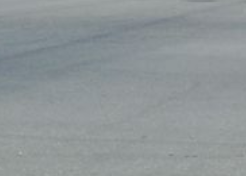
Surface type: asphalt